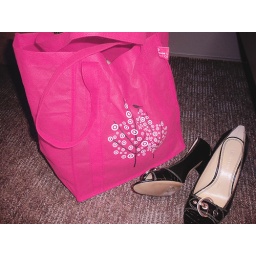
the bag and the shoes under the desk